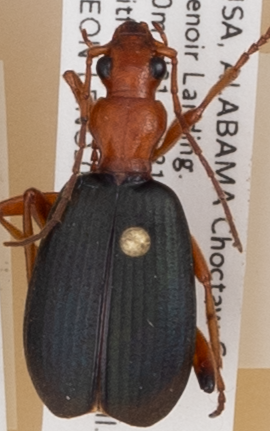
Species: Brachinus alternans
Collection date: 2018-06-05
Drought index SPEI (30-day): -0.032
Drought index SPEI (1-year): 0.88
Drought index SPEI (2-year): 0.184